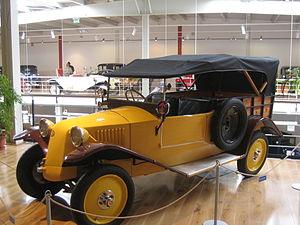
La Tatra 12 est un modèle de voiture produite par le fabricant tchèque Tatra entre 1923 et 1926. Elle a été remplacée par la Tatra 57 en 1932.